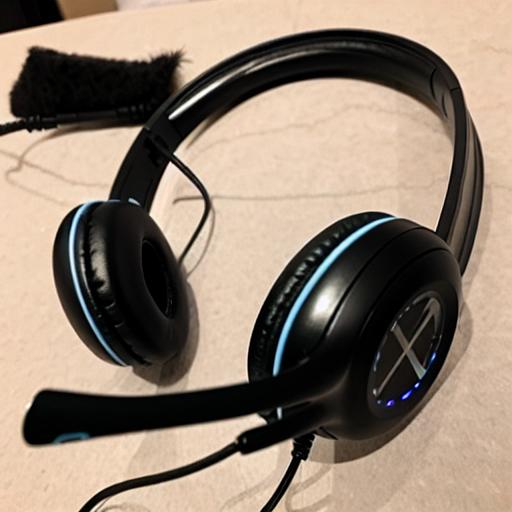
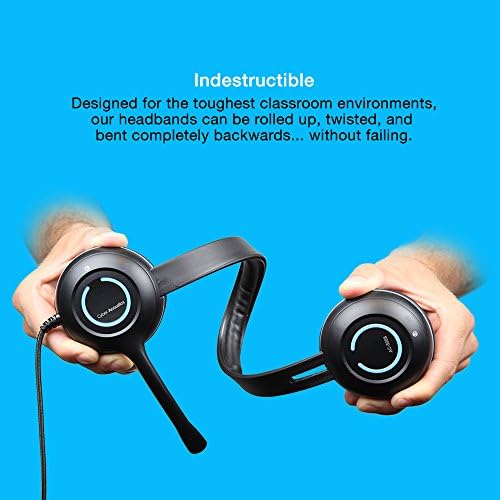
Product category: headphones
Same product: no